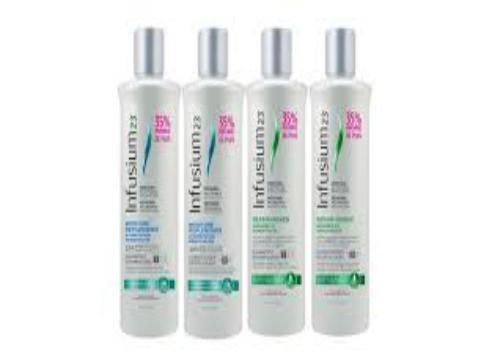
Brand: Infusium 23
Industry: Necessities